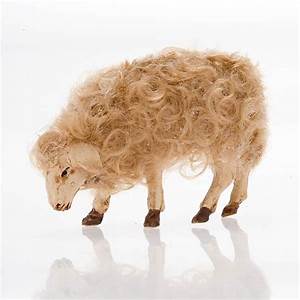
Label: pecora